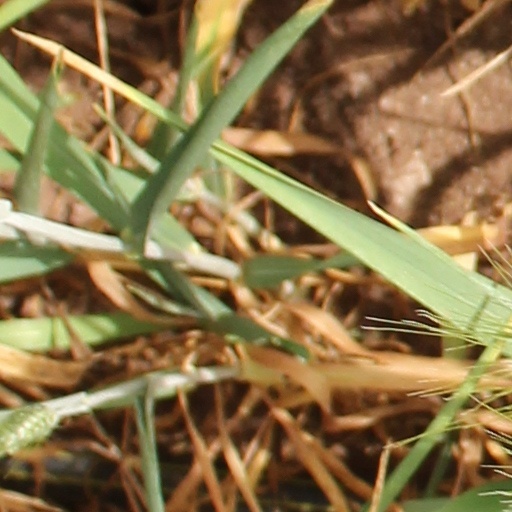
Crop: wheat